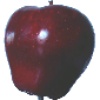
Label: Apple Red Delicious 1